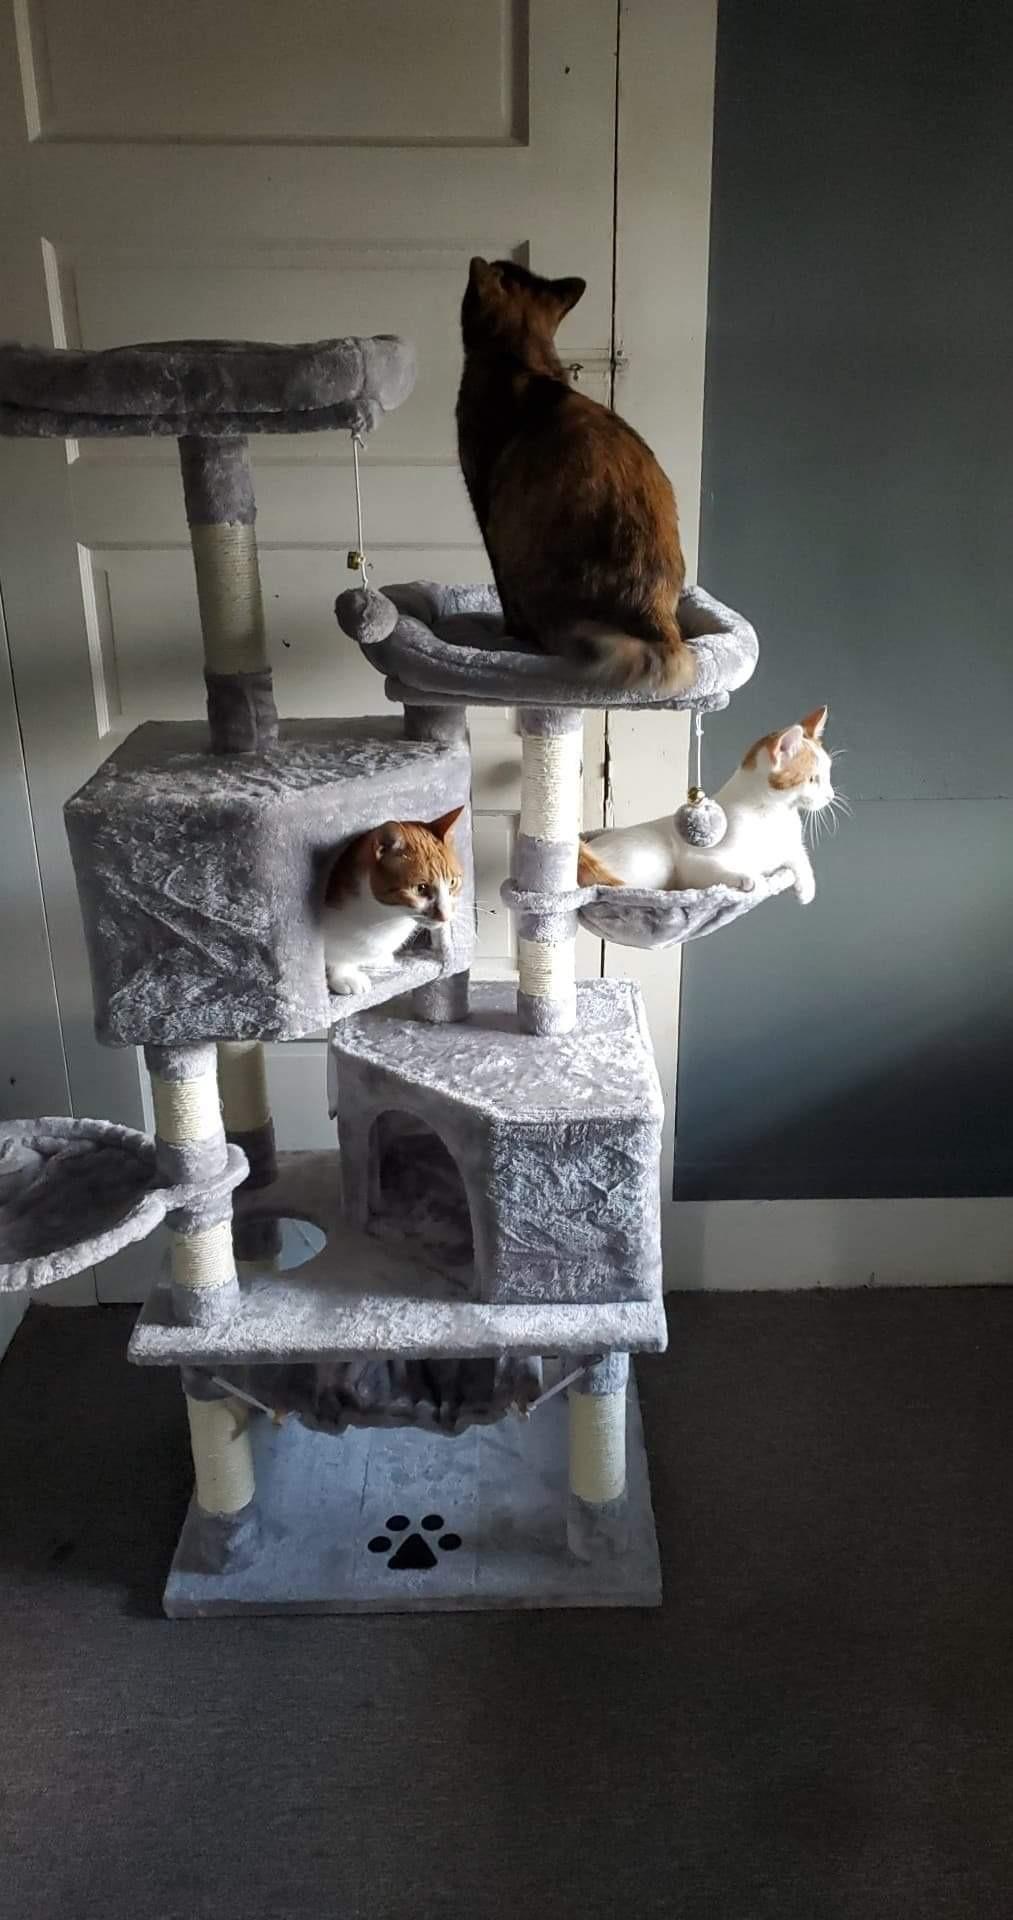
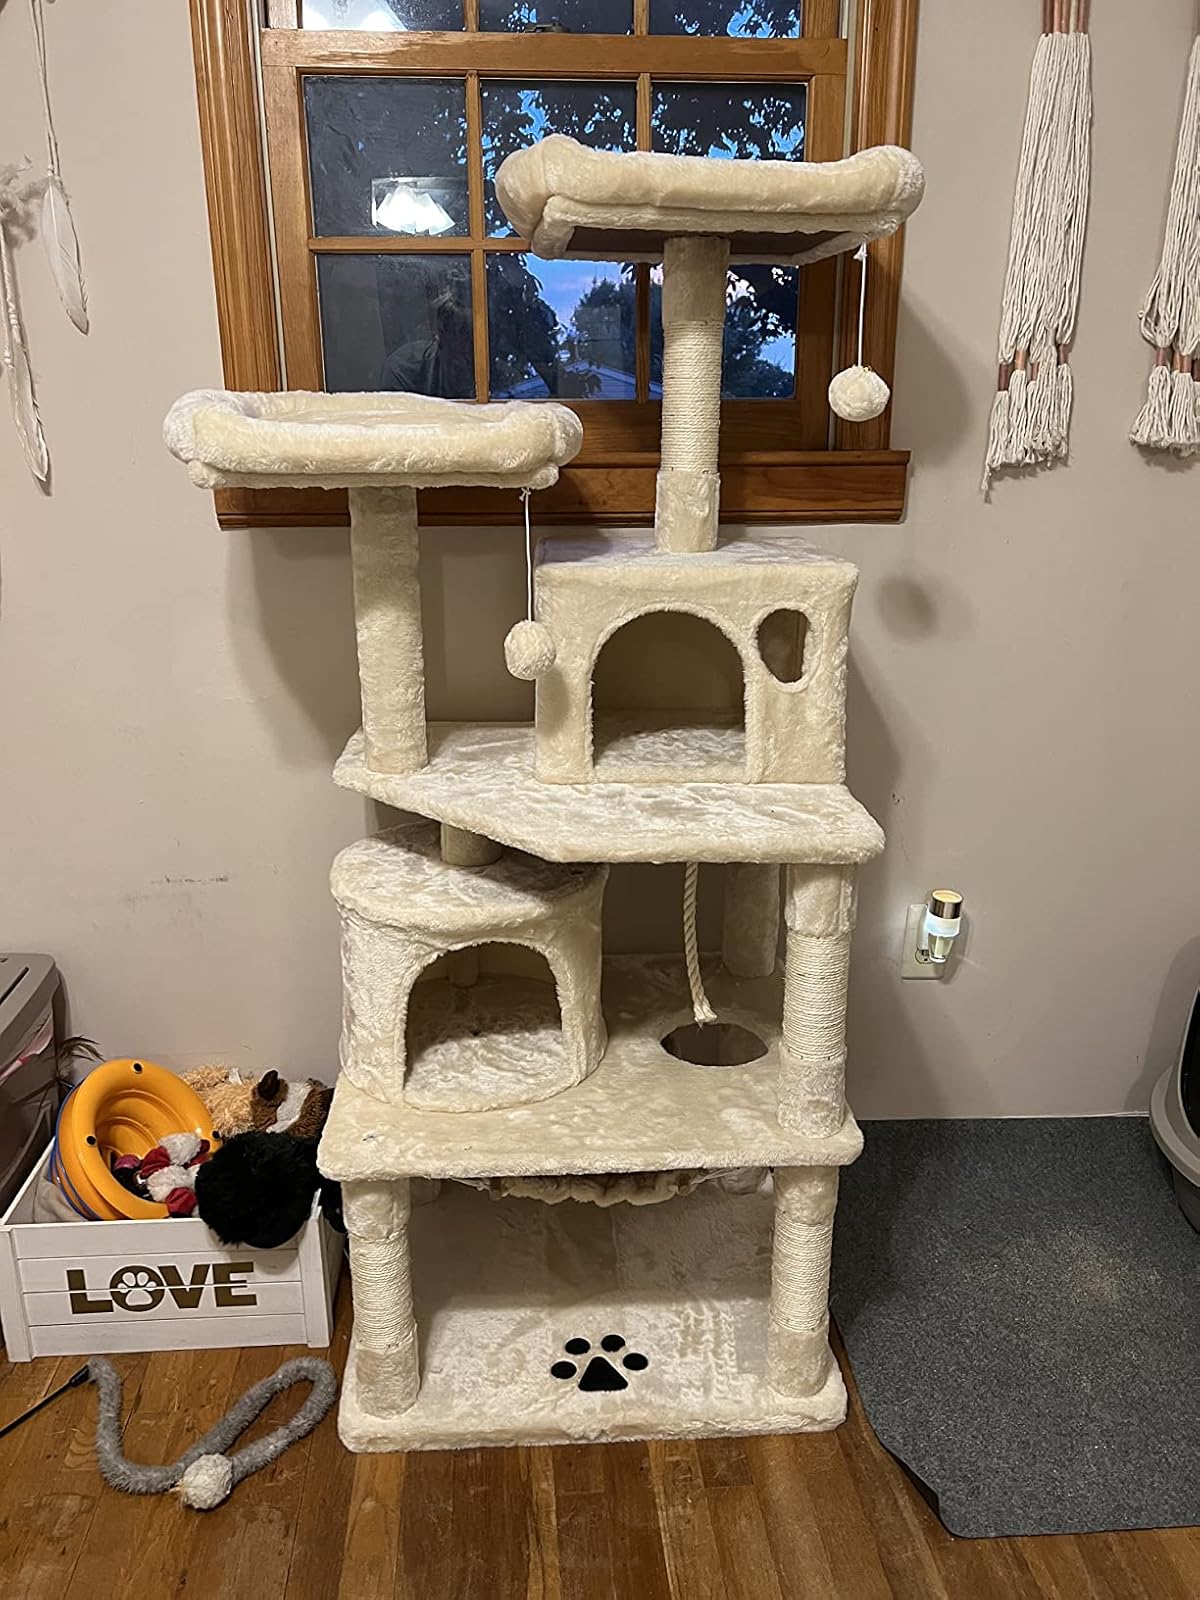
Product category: items_cat tree
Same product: no